Copper oxide selenite

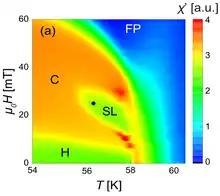
Magnetic phase diagram of CuOSeO for H ∥ [111] crystal axis. H, C, FP and SL stand for helical, conical, field-polarized (ferrimagnetic or paramagnetic) and skyrmion lattice phases, respectively.

CuOSeO is a ferrimagnet, and all its properties below the Curie temperature strongly depend on magnetic field. With increasing field, its spin texture changes from helical stripes to conical stripes or skyrmion lattice, and then to a "field polarized", i.e., ferrimagnetic alignment. Thermal conductivity peaks around 9 K with a value of ca. 400 W/(m·K). The magnetization damping constant is 1 at 5 K. This value is only 4 times larger than that of yttrium iron garnet, which has the lowest magnetization damping value among all materials. This property is advantageous for high-frequency electronic applications, as it results in low current-induced heat.